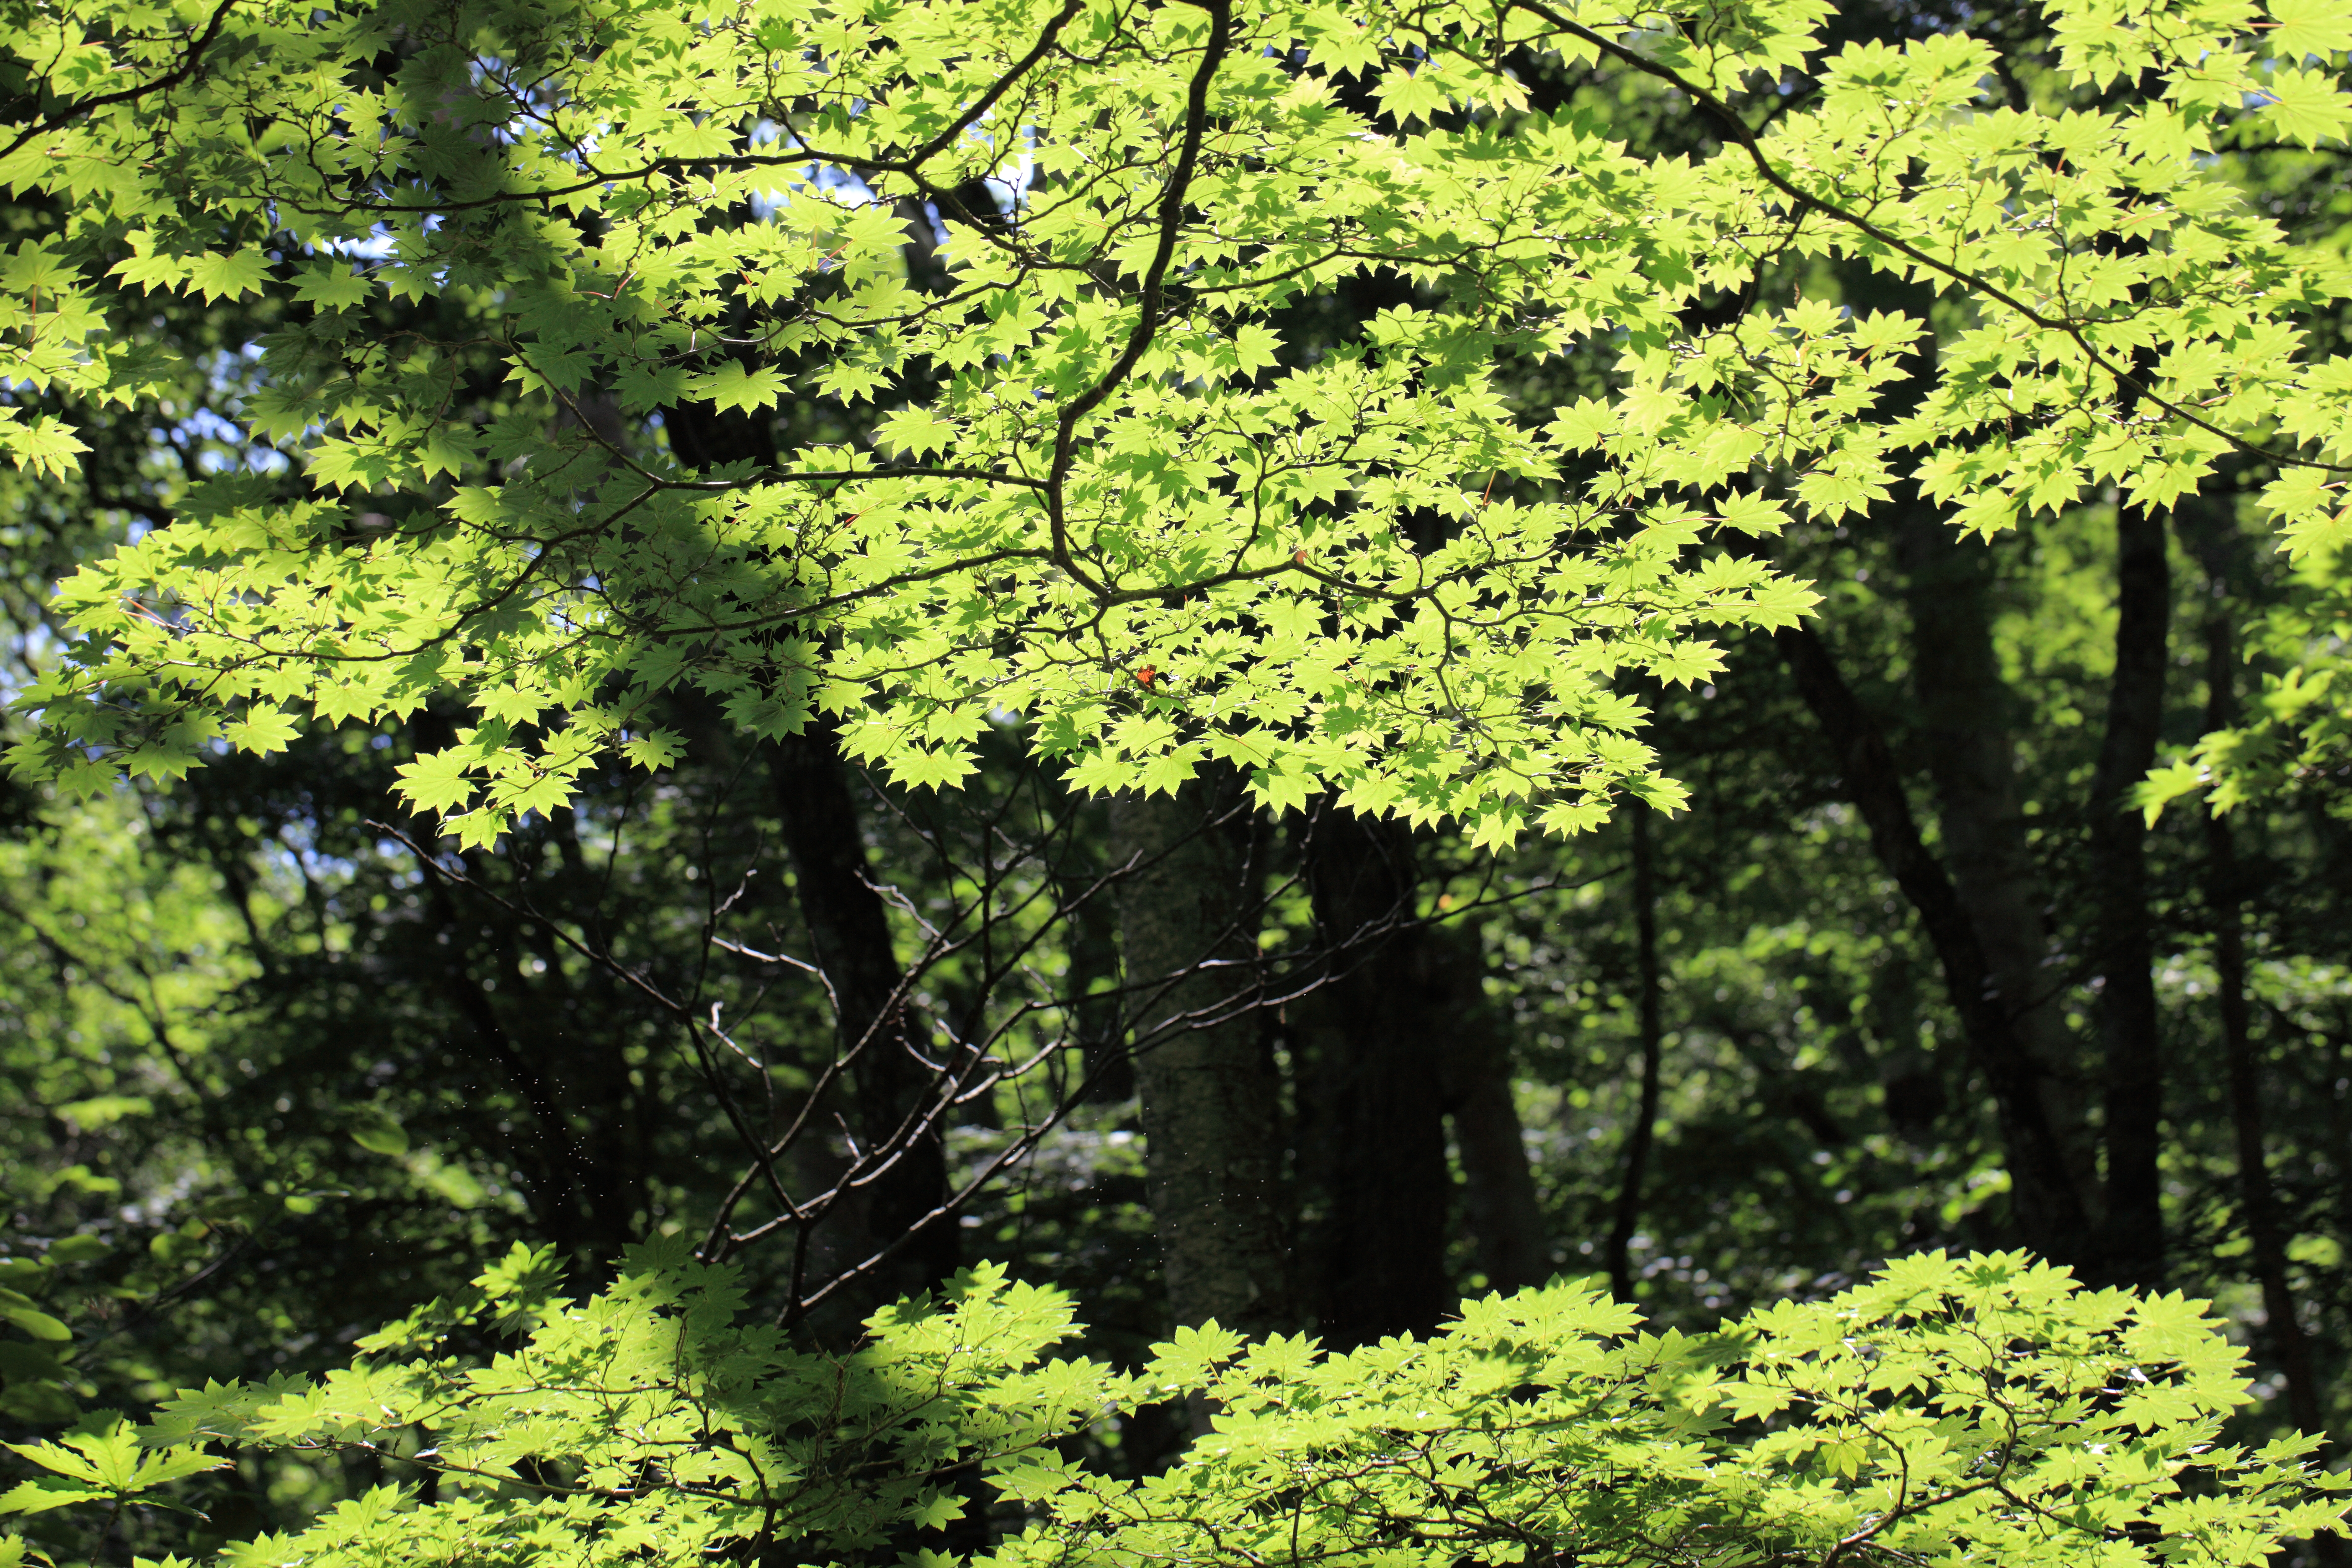
tree, nature, forest, branch, blossom, plant, sunlight, leaf, flower, green, high, autumn, botany, garden, flora, mountains, shrub, deciduous, 5d, hires, woodland, markii, ecosystem, hi, res, resolution, gunma, acer, maebashi, akagiyama, flowering plant, maidenhair tree, biome, woody plant, temperate broadleaf and mixed forest, land plant